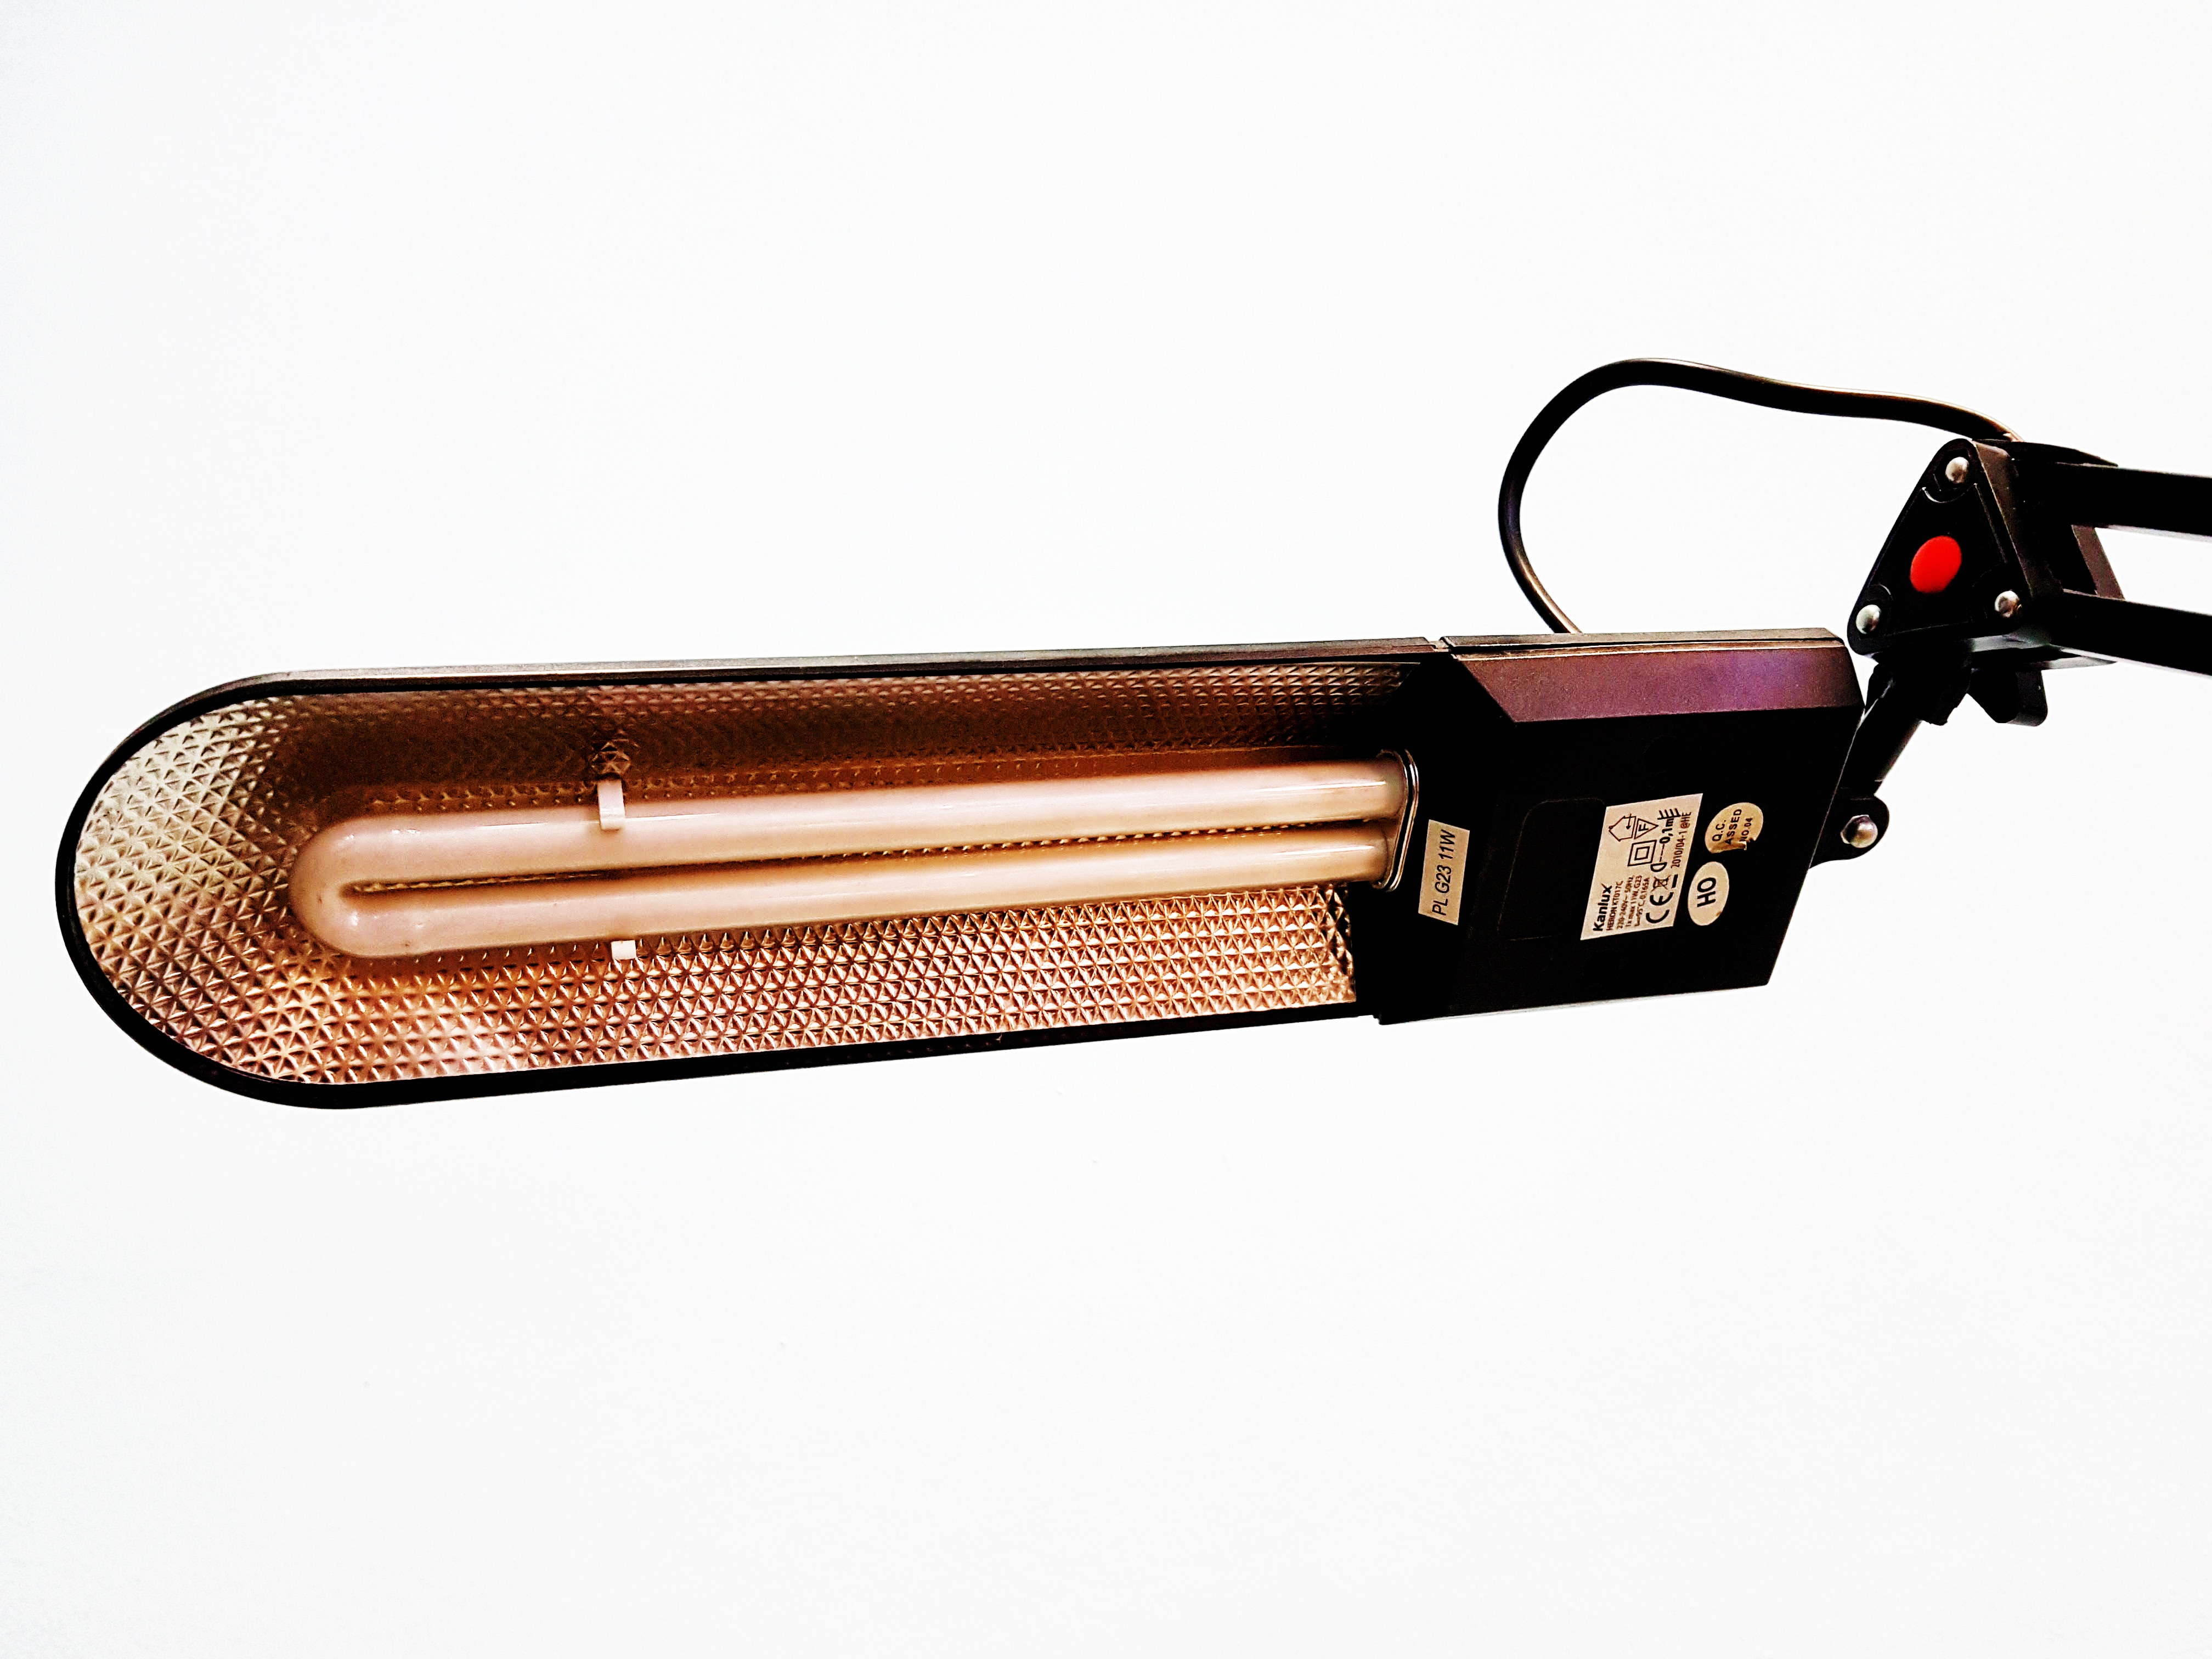
light, office, glasses, replacement lamp, the filament, the light bulb, glow tube